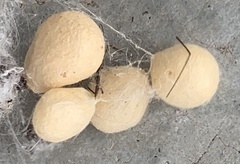
Species: Lactrodectus_hesperus